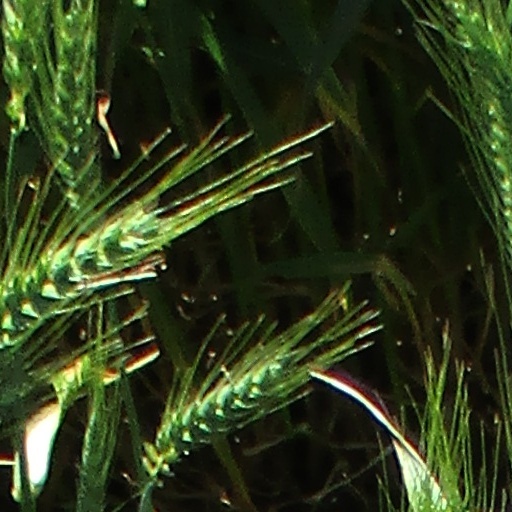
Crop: wheat